Philosopher in Meditation

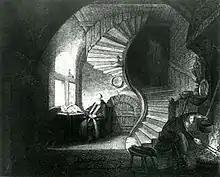
Engraved reproduction by Devilliers l'aîné after Rembrandt's "Philosopher in Meditation" (1814)

The panel is signed "RHL-van Rijn 163_" at the bottom and left of the center, at a vertical from the figure of the old man. The signature was traced with a fine brush in light pigment on a dark background and is quite difficult to make out. The last digit is a tiny blob of paint, the form and placing of which would tally with a "0," "1" or "2." The type of signature—monogram plus patronymic—would argue for 1632, since the artist is known to have used this type of signature only in that year. This does not mean that the picture was painted in that year or even in Amsterdam, to which Rembrandt had moved in late 1631. In any case, this type of signature is so rare in Rembrandt's oeuvre and date-specific that it argues for authenticity.